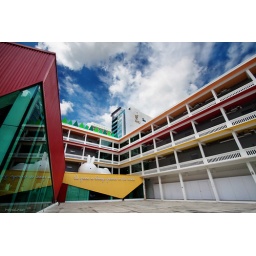
grass is always green in the inside